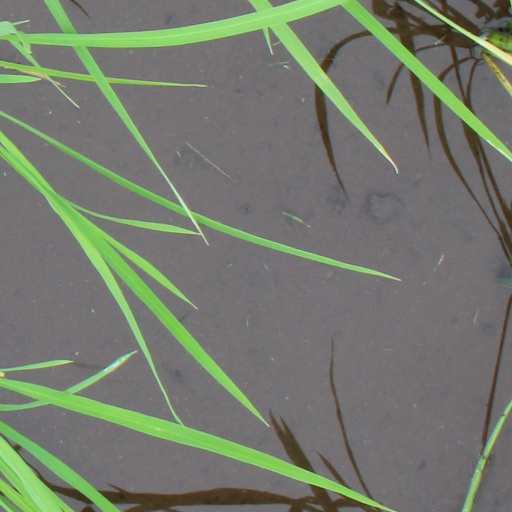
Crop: rice